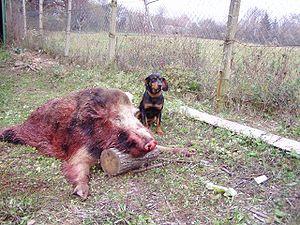
Le chien courant slovaque est une race de chiens originaire de Slovaquie. C'est un chien courant de taille moyenne, donnant une impression de légèreté. La robe est noire et feu. Il s'agit d'un chien de chasse employé comme chien courant.